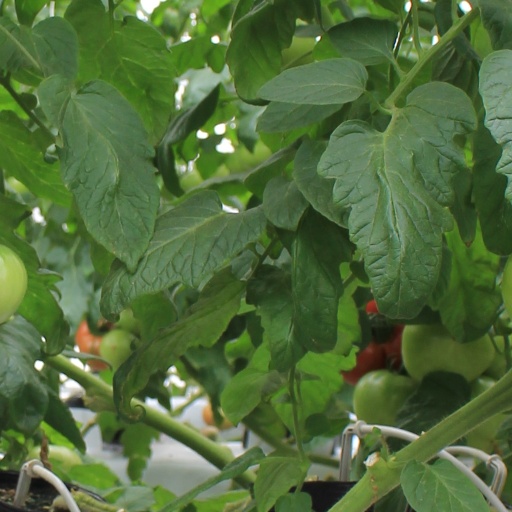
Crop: tomato